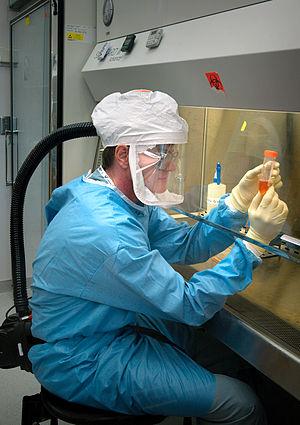
Un poste de sécurité microbiologique ou enceinte de sécurité biologique est une enceinte destinée à assurer la protection de l'utilisateur et de l'environnement contre les dangers liés aux aérosols dans la manipulation de micro-organismes dangereux, l'air rejeté dans l'atmosphère étant filtré.